American rock

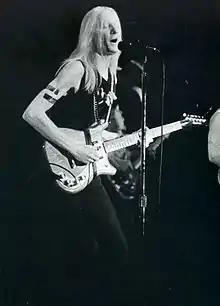
Johnny Winter performing in 1969

In America blues rock had been pioneered in the early 1960s by guitarist Lonnie Mack, but the genre began to take off in the US the mid-60s as acts developed a sound similar to British blues musicians. Key acts included Paul Butterfield (whose band acted like Mayall's Bluesbreakers in Britain as a starting point for many successful musicians), Canned Heat, the early Jefferson Airplane, Janis Joplin, Johnny Winter, The J. Geils Band and Jimi Hendrix with his power trios, the Jimi Hendrix Experience and Band of Gypsys, whose guitar virtuosity and showmanship would be among the most emulated of the decade.